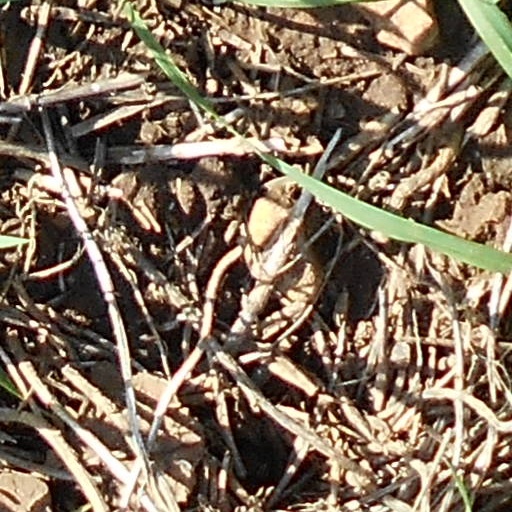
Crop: wheat